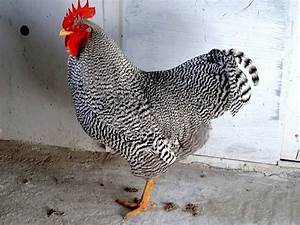
Label: chicken